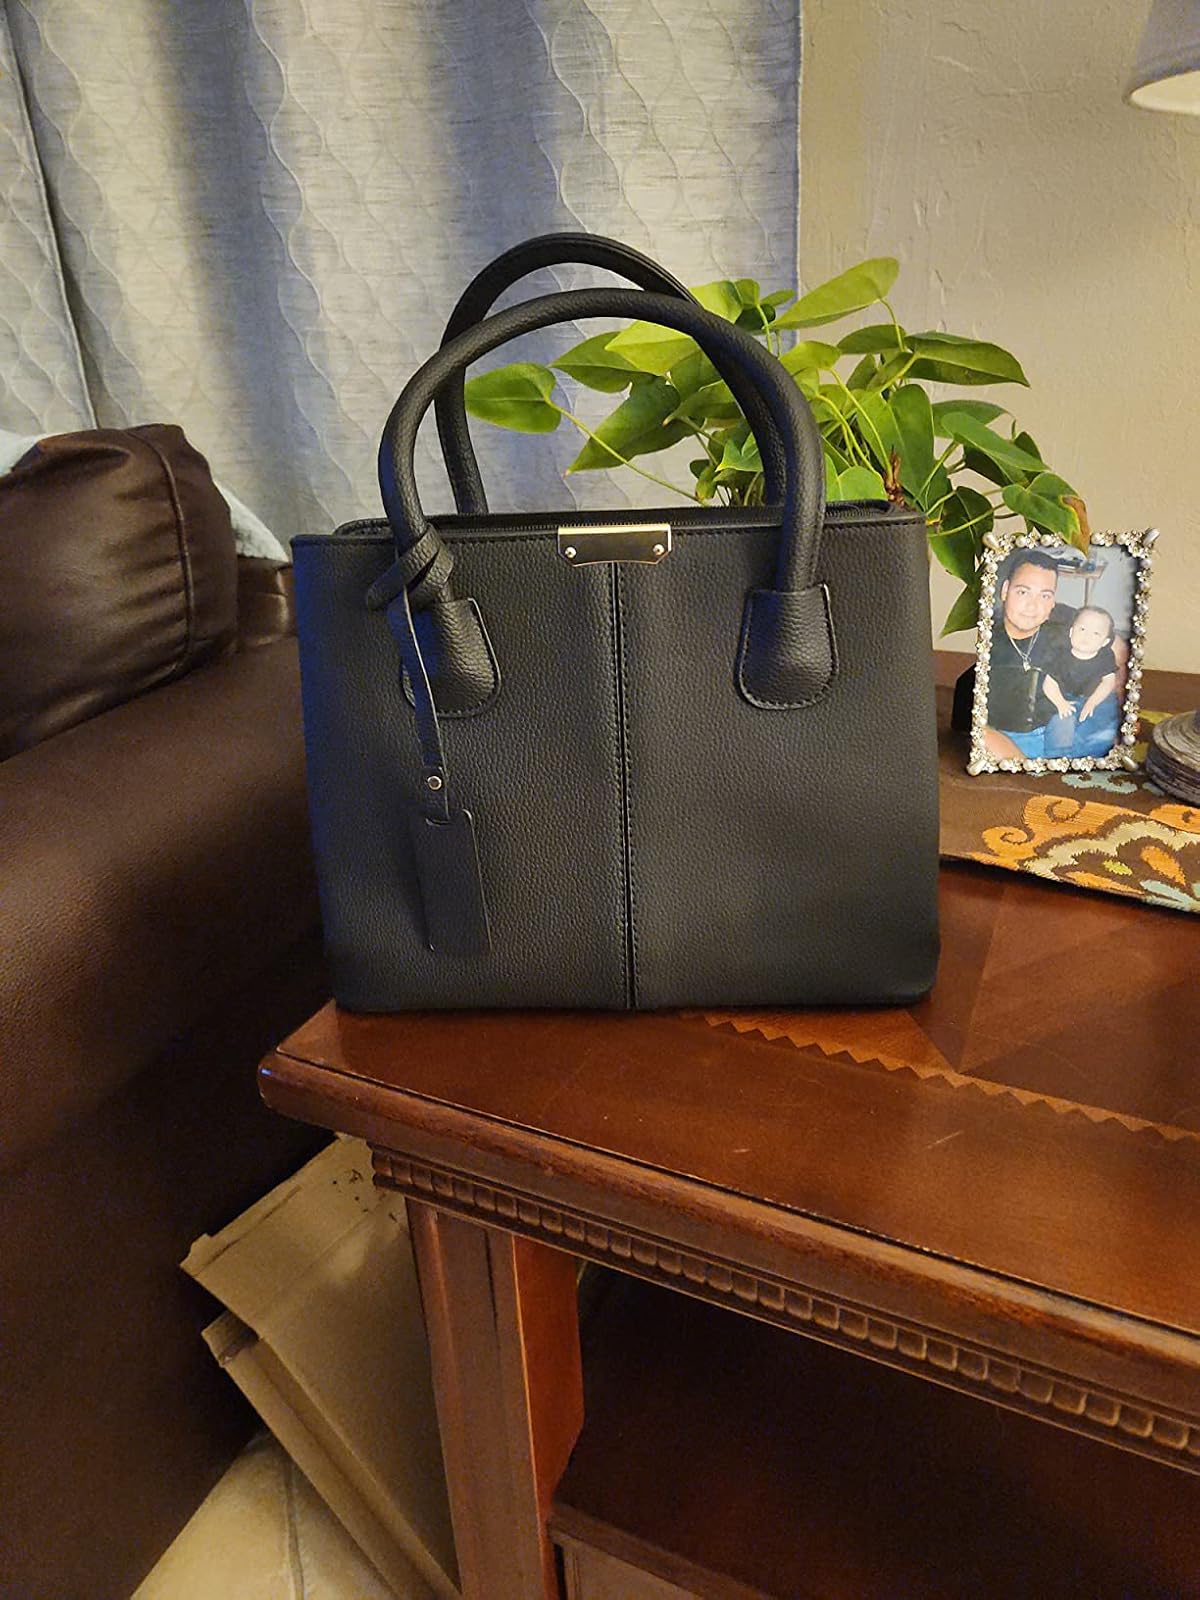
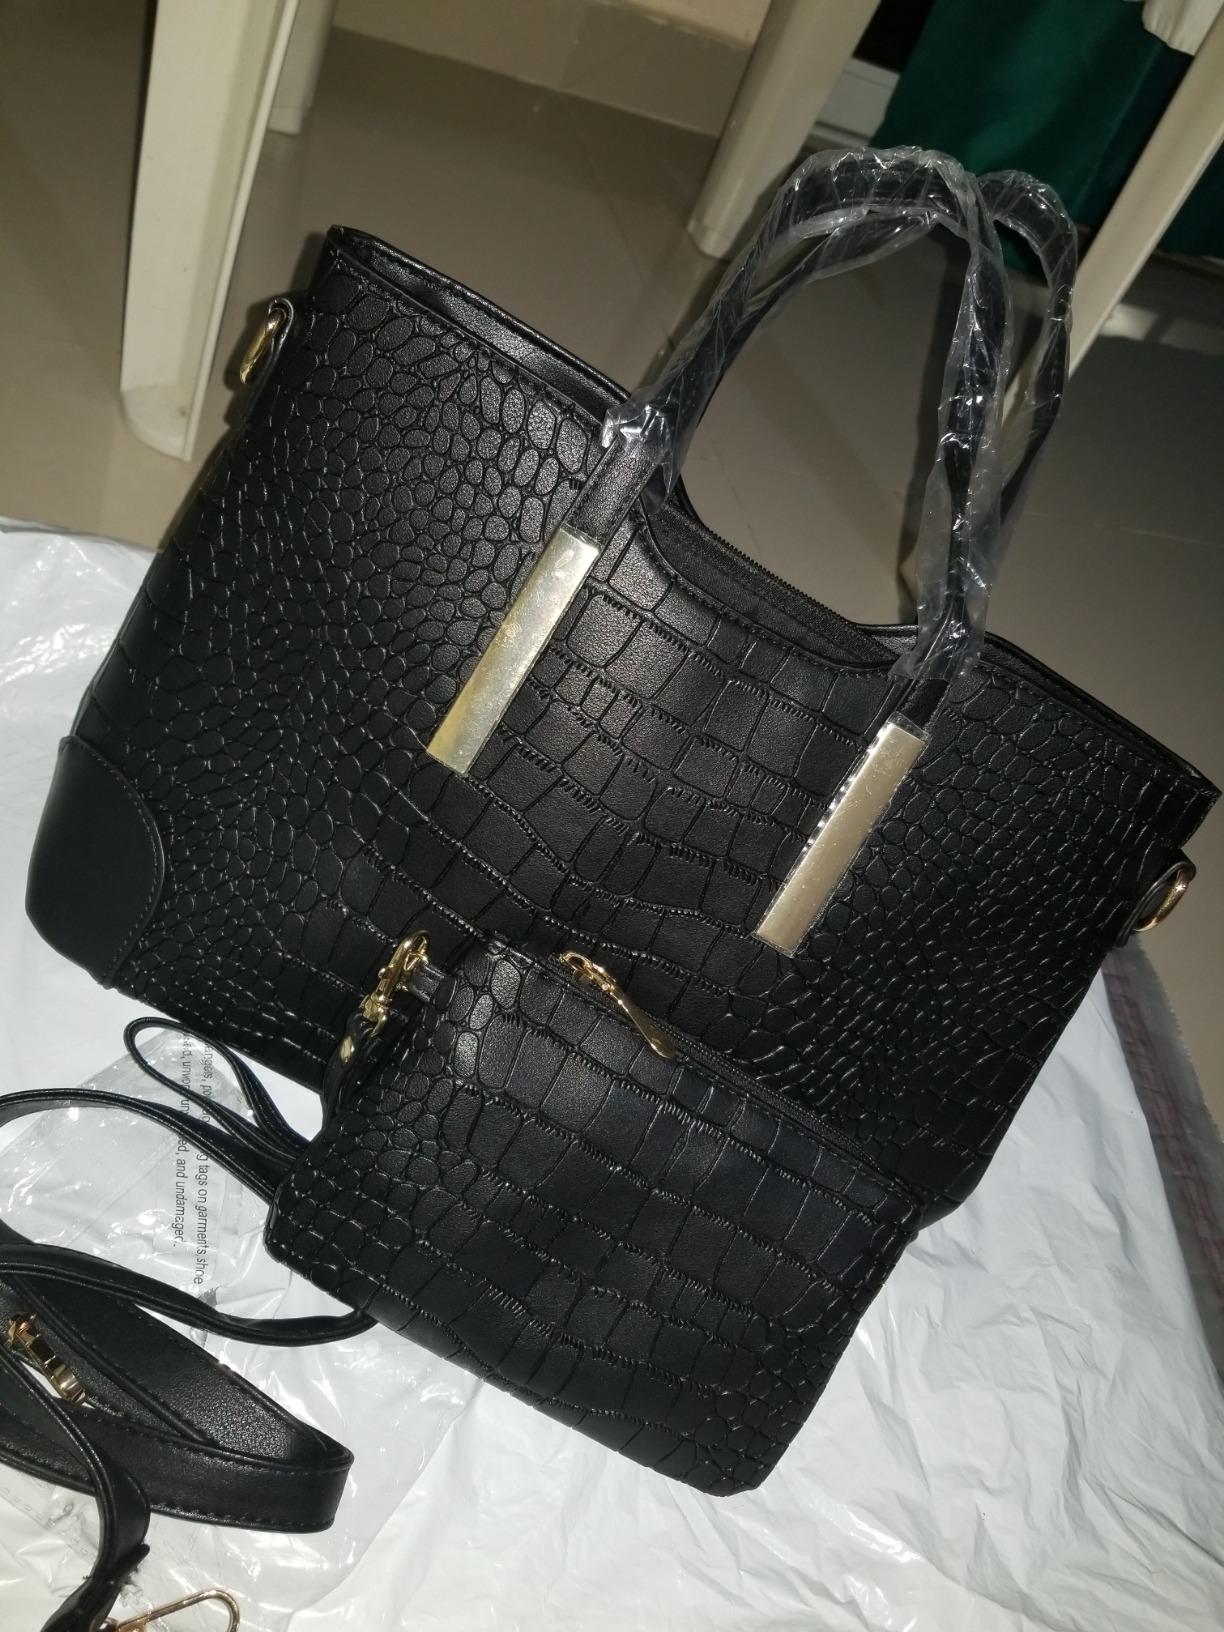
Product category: accessories_handbag
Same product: no